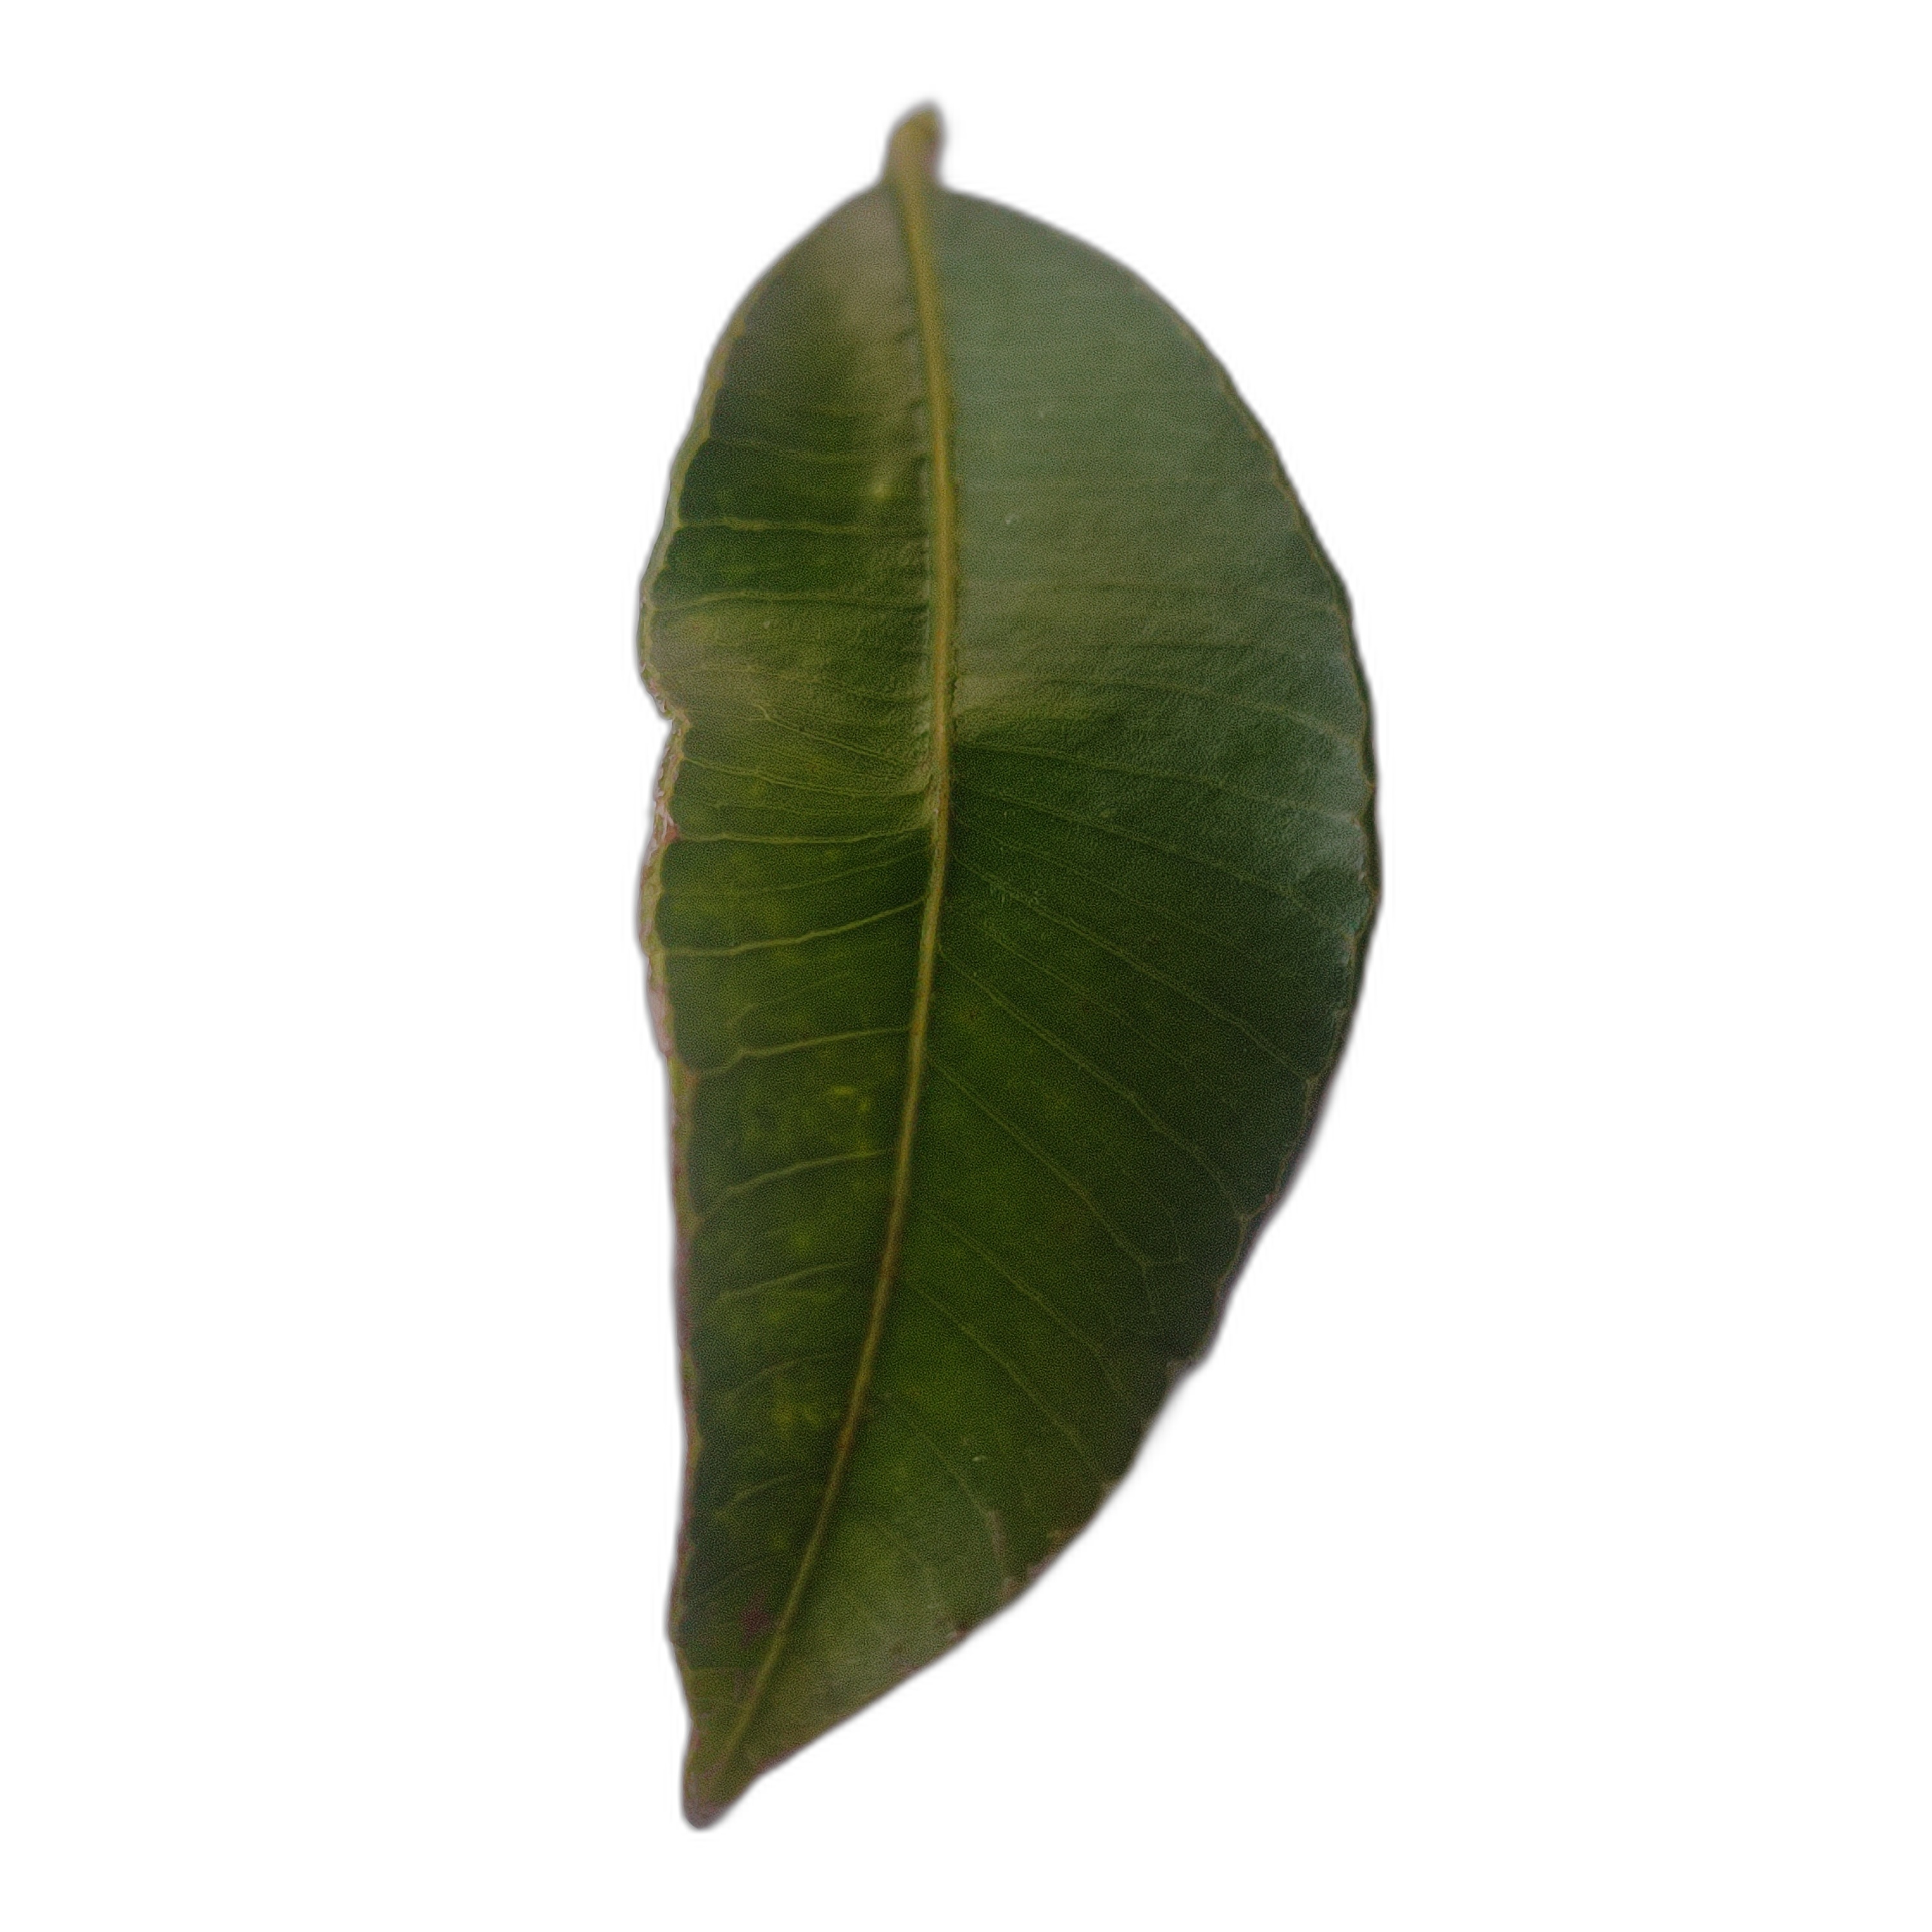
Label: healthy